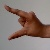
The image shows a hand gesture representing the letter 'Z' in Indian Sign Language.